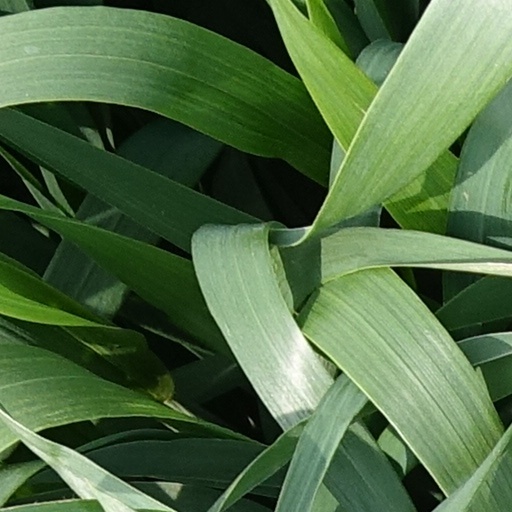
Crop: wheat